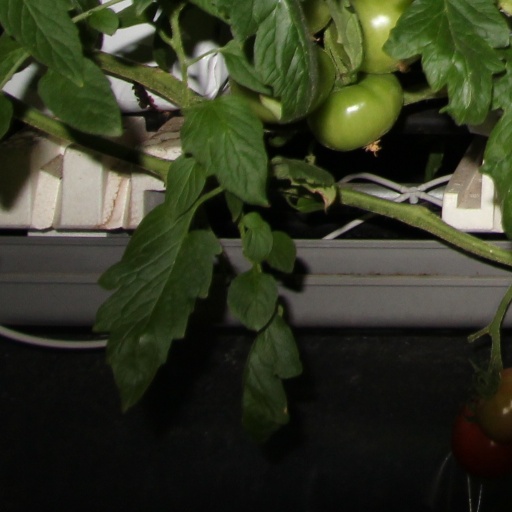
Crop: tomato